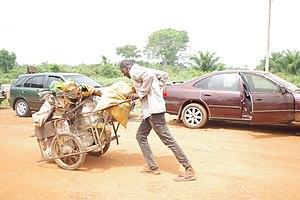
Collectionneurs de fers usés communément appelé ‘’gankpo gblégblé’’ en langue locale FON faisant le tour des ménages au Bénin en vue d’acheter de la ferraille au Bénin grâce à une charrette à deux roues à traction humaine appelé pousse-pousse C’est une activité qui enregistre de plus en plus des déscolarisés et surtout des immigrés Nigériens au Bénin qui y gagnent leur vie tout en assainissant l'environnement.
Le pousse-pousse ou poussepousse est une voiturette légère à deux roues et à une ou deux places, tirée ou poussée par un homme.
Le pousse-pousse est une charrette à deux roues à traction humaine ou plus rarement animale servant à transporter diverses marchandises. À la différence des pousse-pousse asiatiques, ceux-là ne chargent pas de personnes et ne font pas office de taxi.